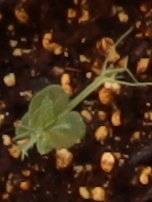
Label: Field Pea